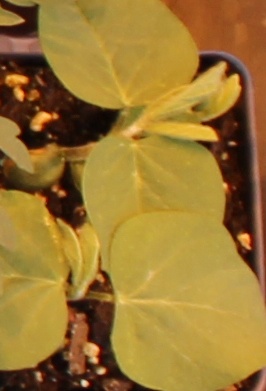
Label: Soybean